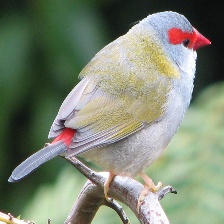
Species: RED BROWED FINCH
Scientific name: NEOCHMIA TEMPORALIS
ImageNet parent category: house_finch